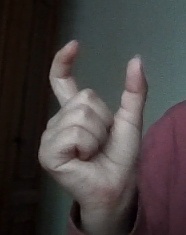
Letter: nun